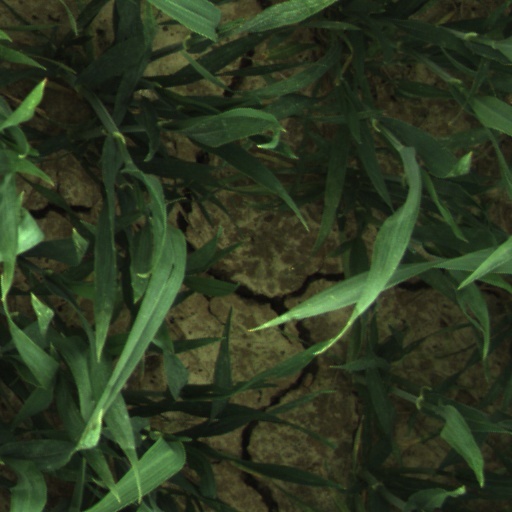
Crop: wheat